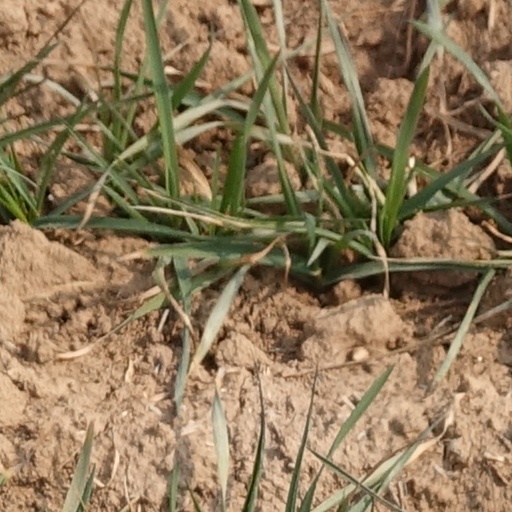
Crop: wheat